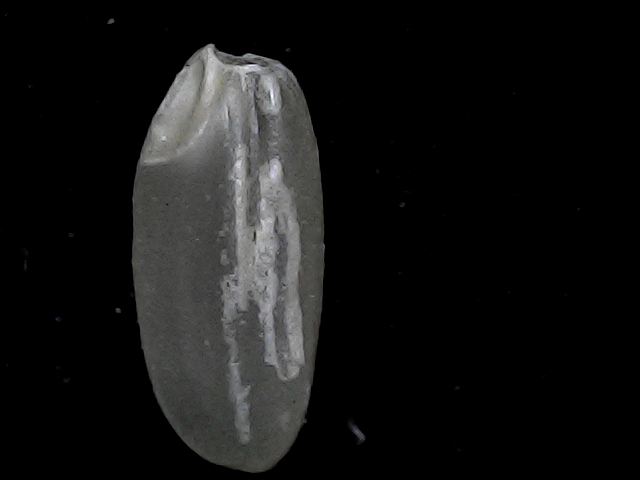
Rice variety: BR22